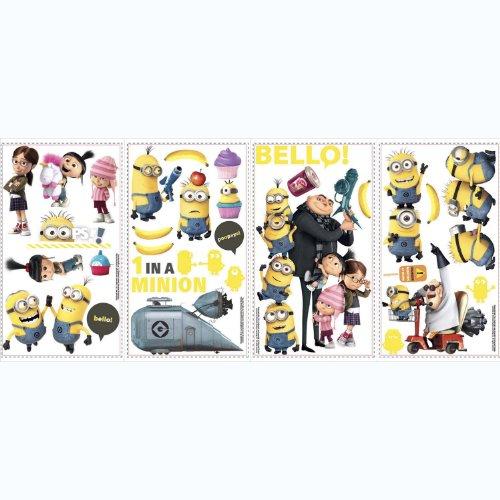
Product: RoomMates Despicable Me 2 Peel And Stick Wall Decals
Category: Tools & Home Improvement | Paint, Wall Treatments & Supplies | Wall Stickers & Murals
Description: Comes with 31 wall decals; Decals range from 1.75"wide x 2"high to 9"wide x 14"high.
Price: $5.99